Gillian Maitland

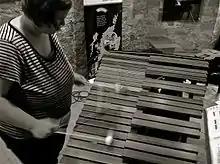
Gillian Maitland performing in 2010

Gillian Maitland (born 26 September 1985) is a Scottish marimba soloist, percussionist and composer.